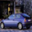
Label: automobile